Desoutter Tools

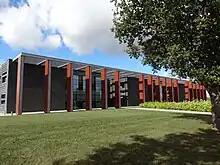
Desoutter Tools main office in Saint-Herblain, 2012

Desoutter Industrial Tools founded in Great Britain in 1914, now headquartered in France, is an industrial manufacturer providing Process Control & Data Analysis Software, as well as electric and formerly pneumatic assembly tools. Products and services are sold in more than 170 countries through 20 business units. Desoutter Tools is active in fields, such as Aerospace, Automotive Industry, Light Assembly and Heavy Vehicles, Off-Road, General Industry.